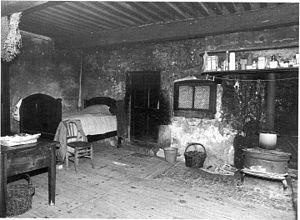
Potager encastré à côté de la cheminée dans une ferme de l'Isère XIXe s
Le potager est un appareil de cuisson ancestral en maçonnerie, sorte de table de cuisson servant à faire cuire le potage, composé de plantes potagères, mais aussi toutes préparations contenues dans des marmites, grils ou poêles à frire. La chaleur était fournie par des braises placées dans la partie basse du dispositif.